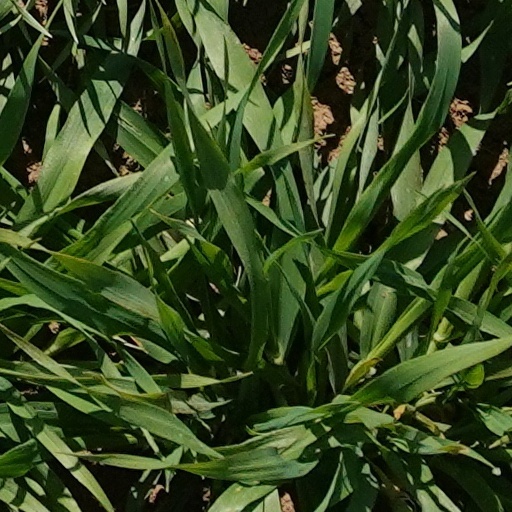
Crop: wheat